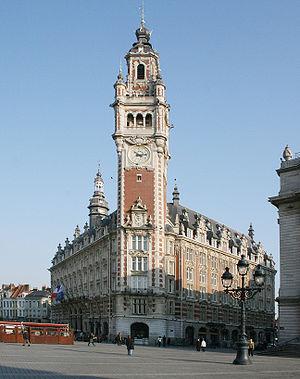
La place du Théâtre est un espace public urbain de la commune de Lille dans le département français du Nord.